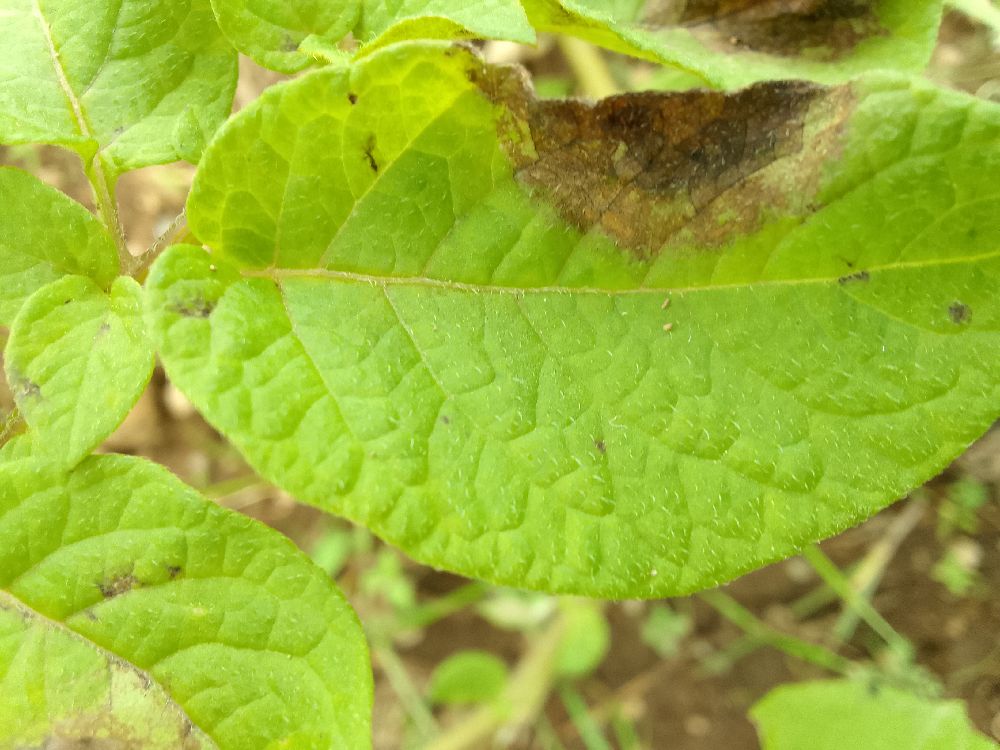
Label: Late blight